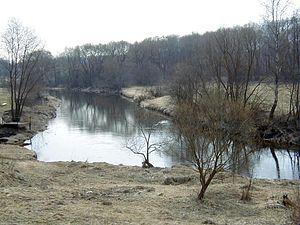
La Dubna est une rivière de l'est de la Lettonie, un affluent droit de la Daugava. Elle prend sa source du lac Cārmins situé dans le novads de Krāslava en Latgale. Sur le territoire de la municipalité d'Aglona, elle traverse le lac Aksenov, sur le territoire de la municipalité de Daugavpils les lacs Višķu et Luknas. Elle se joint à la Daugava dans la ville de Līvāni.